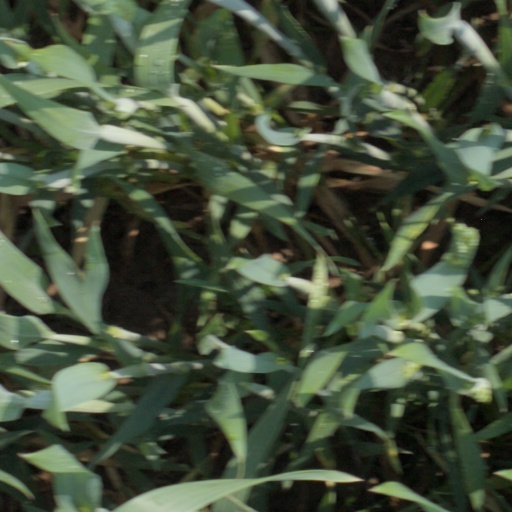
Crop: wheat